Northern Black Forest

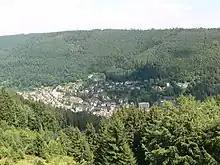
Bad Wildbad

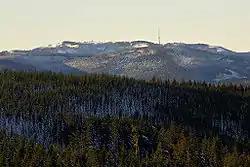
The Hornisgrinde seen from the Hohloh

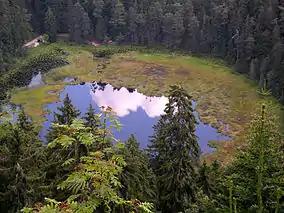
The Huzenbacher See, one of the tarns in the Northern Black Forest

Numerous tarns in the Northern Black Forest are evidence of ice age glacial formations, The best-known is the Mummelsee on the Hornisgrinde. Other tarns are the Ellbachsee, Herrenwieser See, Huzenbacher See, Sankenbachsee, Schurmsee and the Wildsee near Ruhestein. Many of them were also impounded in order to supply excess water for timber rafting which was common until the 19th century. Other former tarns have silted up.